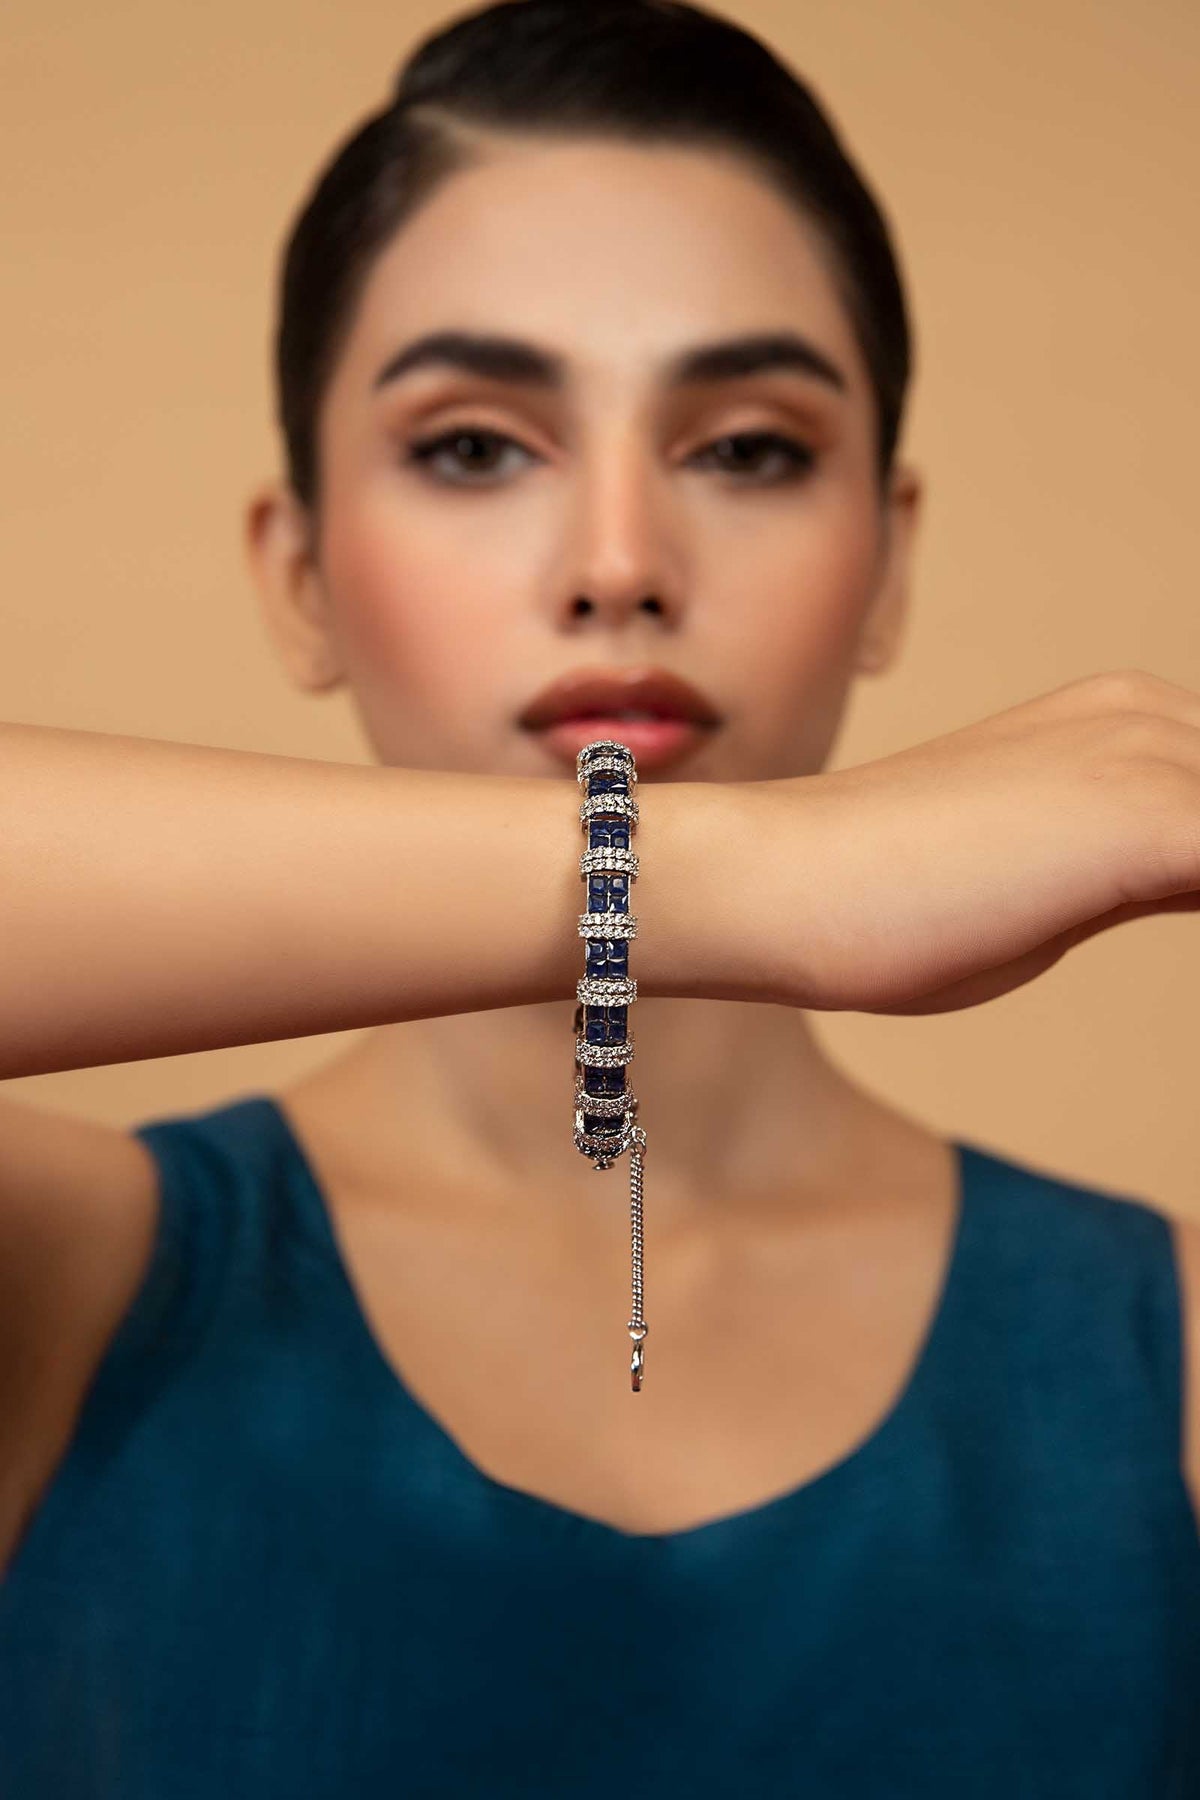
black sapphire bracelet